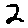
Label: 2